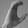
ASL letter: C